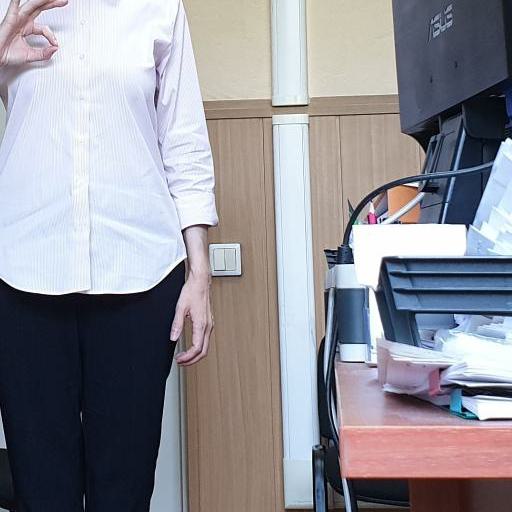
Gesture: no_gesture